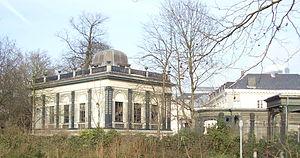
Le Vauxhall est une ancienne salle de spectacle bruxelloise située dans le Parc de Bruxelles, à l'arrière du Théâtre royal du Parc, rue de la Loi 1.